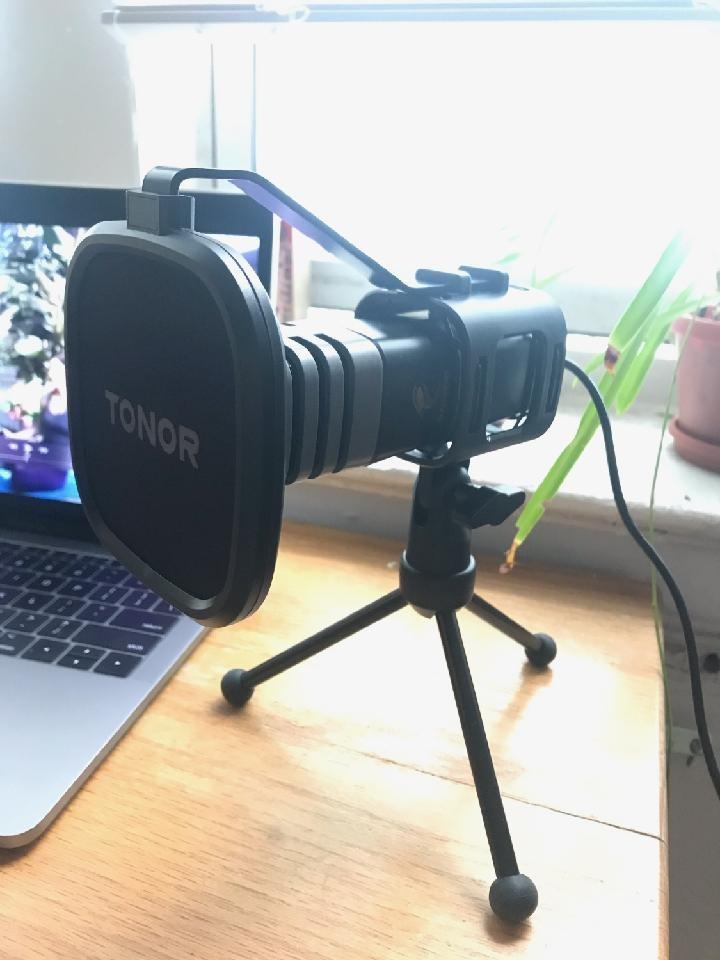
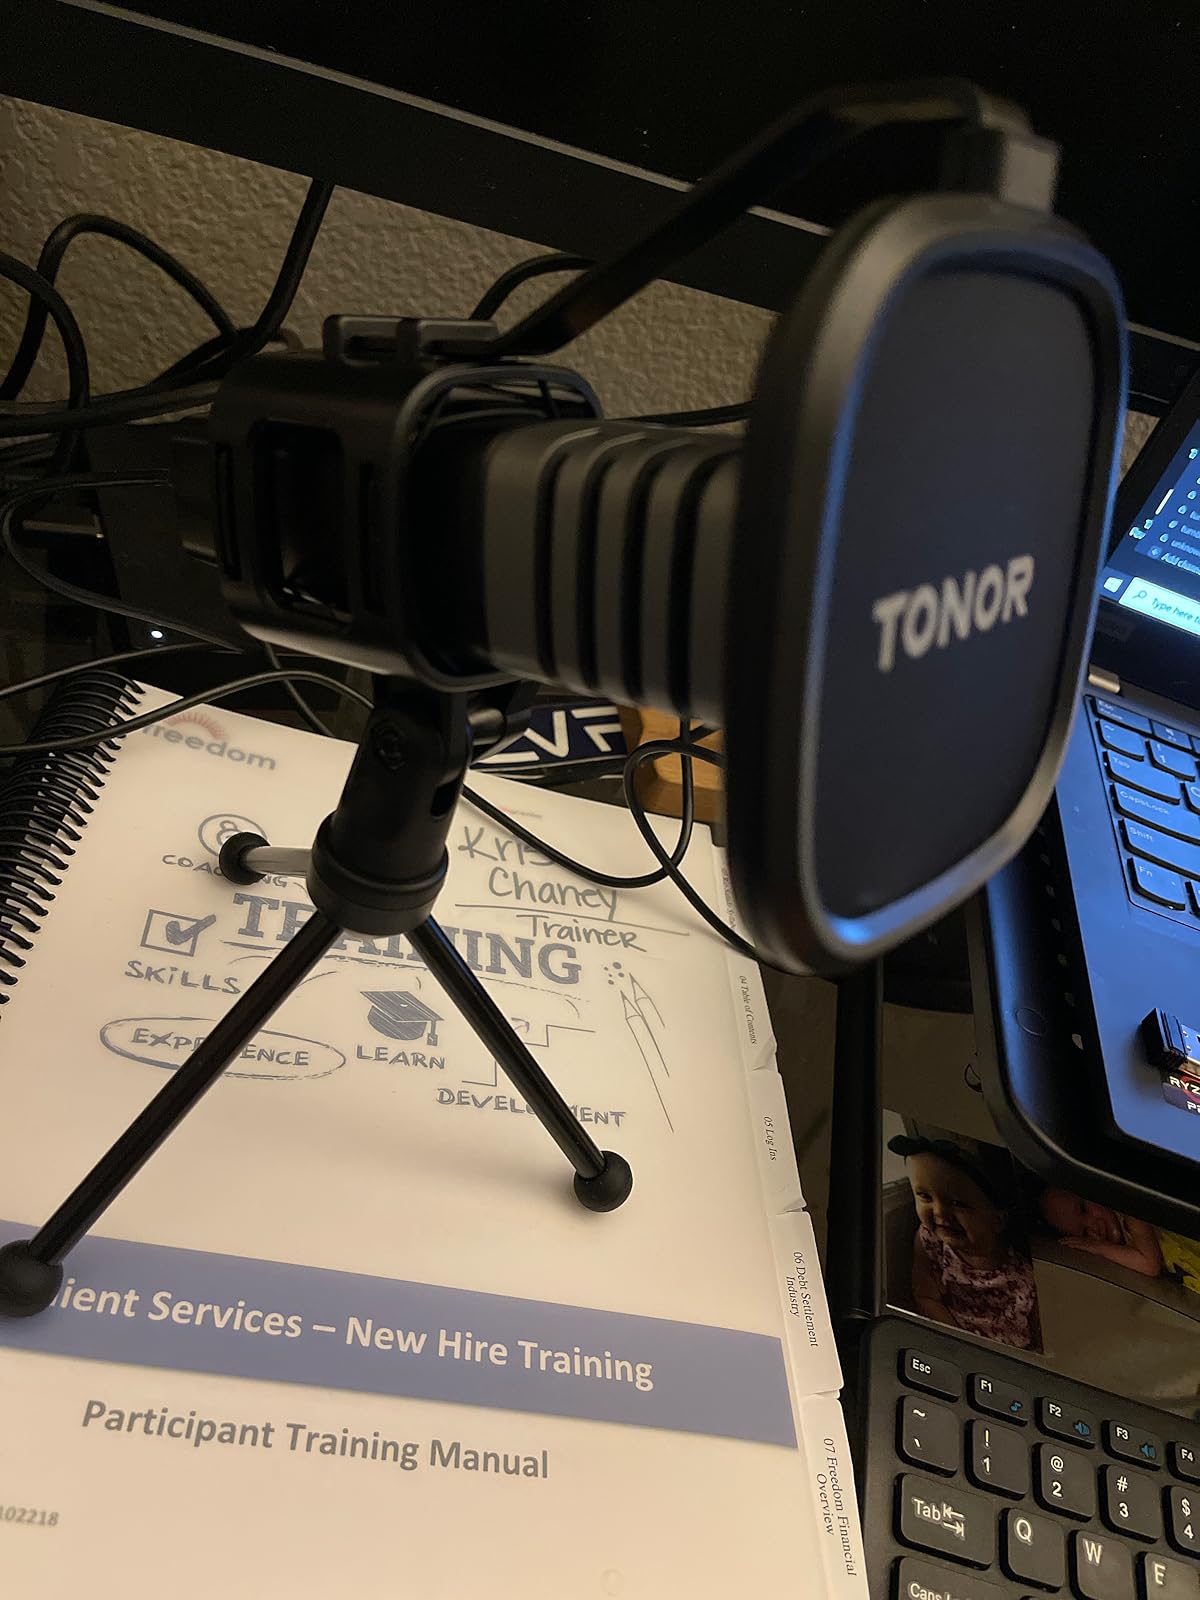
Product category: microphone
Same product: yes